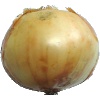
Label: Onion White 1